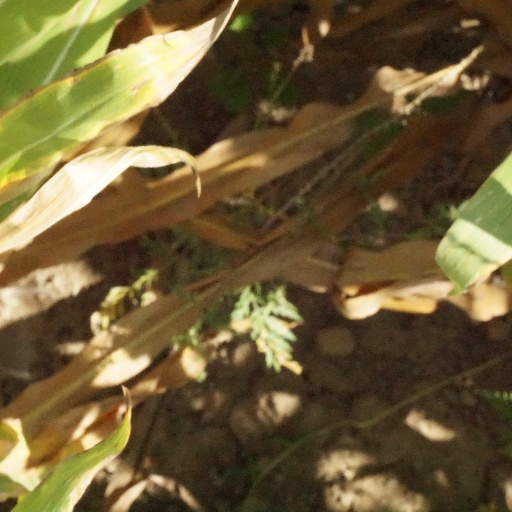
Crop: maize; corn